Lorant de Bastyai

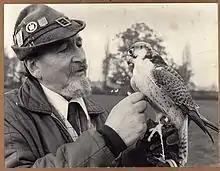
Lorant de Bastyai with 'Whitey'

Lorant de Bastyai was a member of the international falconry community. He is perhaps best known in the United Kingdom for establishing the Welsh Hawking Club (Clwb Hebogwyr Cymru). He was also an honorary member of the British Falconers Club, the Hawking Club of Great Britain, the North American Falconry Club, the Austrian, German and French Associations. He was born in Szeged, Hungary , in 1910. His father's (Áládar Bastyai Holtzer) love of hunting, horses and racing pigeons fuelled Lorant's early passion for nature and birds in particular. A chance encounter with a visiting British falconer launched a career that would span 60 years and have a profound impact in reviving a sport that had become all but extinct.